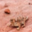
Label: lizard